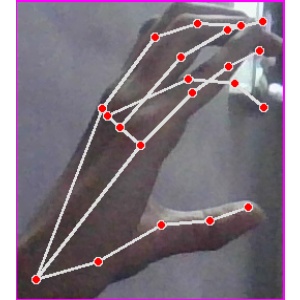
अक्षर: ऋ